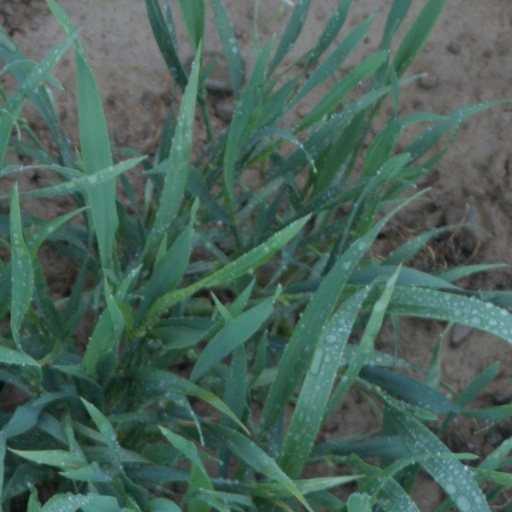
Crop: wheat